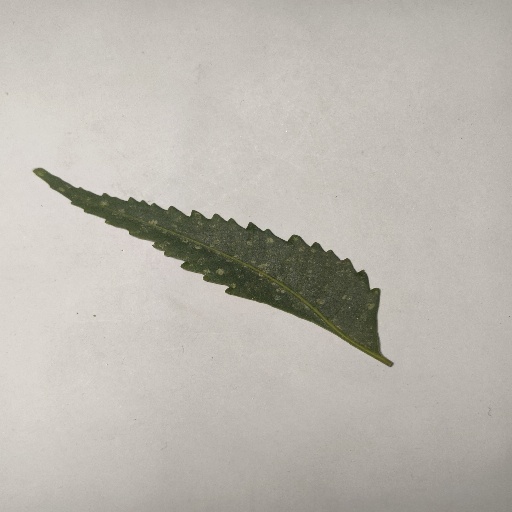
Species: Neem
Leaf condition: Powdery Mildew